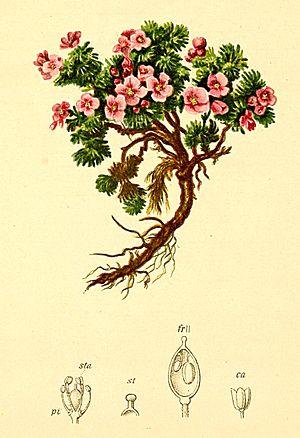
La Drave des Pyrénées ou Pétrocalle des Pyrénées est une espèce de plantes vivaces herbacée de montagne de la famille des Brassicacées et du genre Petrocallis.